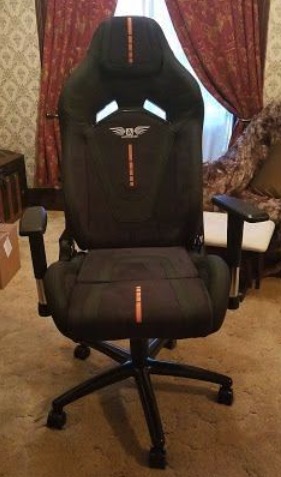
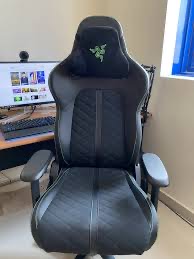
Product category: items_chair
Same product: no